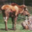
Label: deer